The Good-Bye Kiss

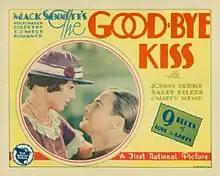
Theatrical release poster

The Good-Bye Kiss is a 1928 American synchronized sound comedy film directed by Mack Sennett and written by Jefferson Moffitt, Mack Sennett and Carl Harbaugh. While the film has no audible dialog, it was released with a synchronized musical score with sound effects using the sound-on-disc Vitaphone process. The film stars Johnny Burke, Sally Eilers, Matty Kemp, Wheeler Oakman, Irving Bacon and Lionel Belmore. The film was released on July 8, 1928, by First National Pictures.